Sentinel: Descendants in Time

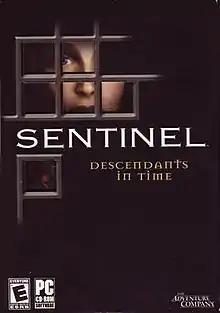

Sentinel: Descendants in Time (also known as Realms of Illusion) is a "puzzle-adventure, Myst-clone" video game released in 2004.